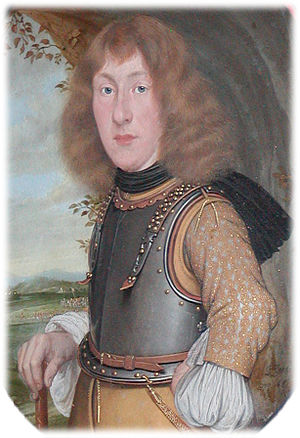
Norske Lov / Forhistorie
Ulrik Frederik Gyldenløve, statholder i Norge, havde stor indflydelse på kong Christian 5.s Norske Lov.
Kong Christian Den Femtes Norske Lov blev vedtaget den 15. april 1687 og trådte i kraft på Mikkelsdag den 29. september 1688 og afløste Christian 4.s Norske Lov fra 1604. Loven blev sat i kraft for Færøerne ved kgl. reskript af 12. maj 1688. Ved udgivelsen af loven var der under et portræt af kongen gengivet et digt af Thomas Kingo.